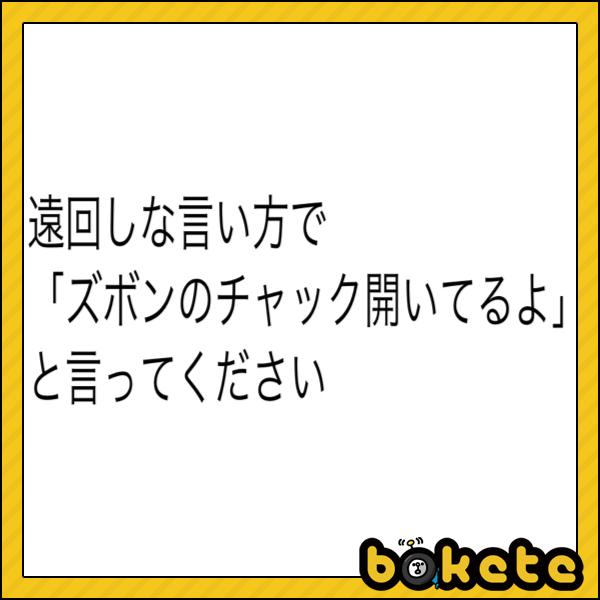
回答: お高く止まりやがって